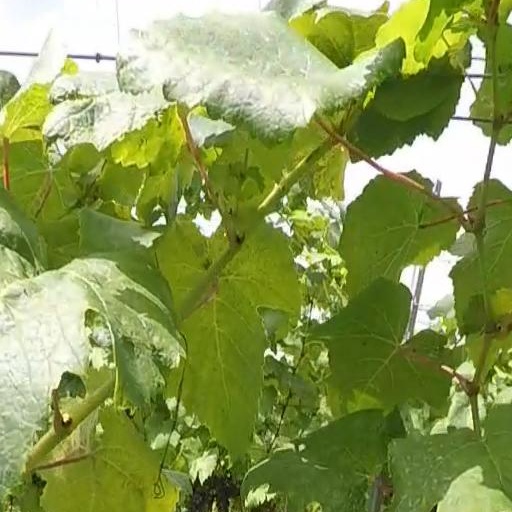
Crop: grape